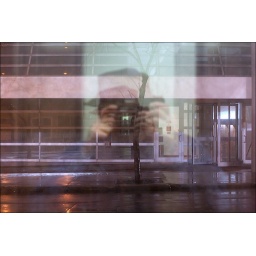
self portrait thru elevator window with 2nd reflection from across the street in One Summit Square bank window